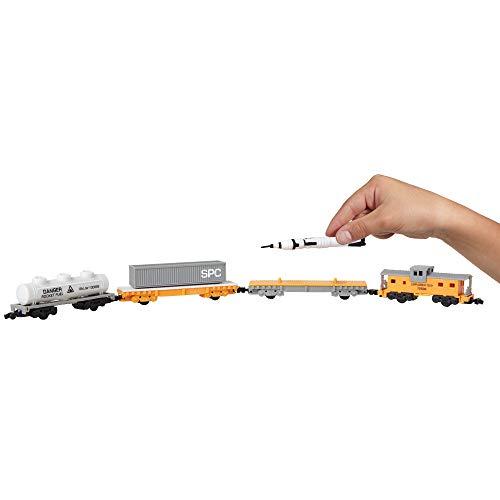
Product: Power Trains Car Pack: Space
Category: Toys & Games | Dress Up & Pretend Play | Pretend Play
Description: Collect, Connect, and Expand your Power Trains world.
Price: $9.99
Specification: ProductDimensions:6x1x12inches|ItemWeight:4.5ounces|ShippingWeight:4.5ounces(Viewshippingratesandpolicies)|ASIN:B07KXPMF9B|Itemmodelnumber:150131|Manufacturerrecommendedage:4-7years